Henry King (musician)

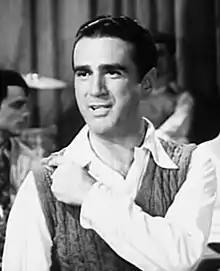
King in "The Yanks Are Coming" (1942)

Henry King (February 8, 1906 – August 8, 1974) was an American orchestra leader and pianist who achieved significant success as a recording artist, hotel bandleader, and as leader of radio orchestras. He was most popular in the 1930s and 1940s. Today he is remembered as the orchestra leader of the Burns and Allen radio program.